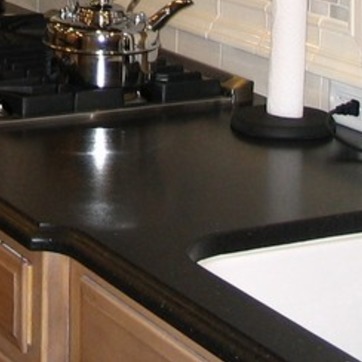
Material: polishedstone